Archibald Campbell Tait

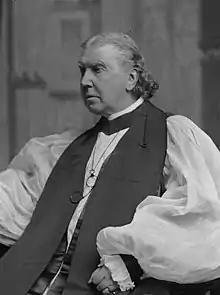
Tait in the 1870s

Archibald Campbell Tait (21 December 18113 December 1882) is an Archbishop of Canterbury in the Church of England and theologian. He was the first Scottish Archbishop of Canterbury and thus, head of the Church of England.